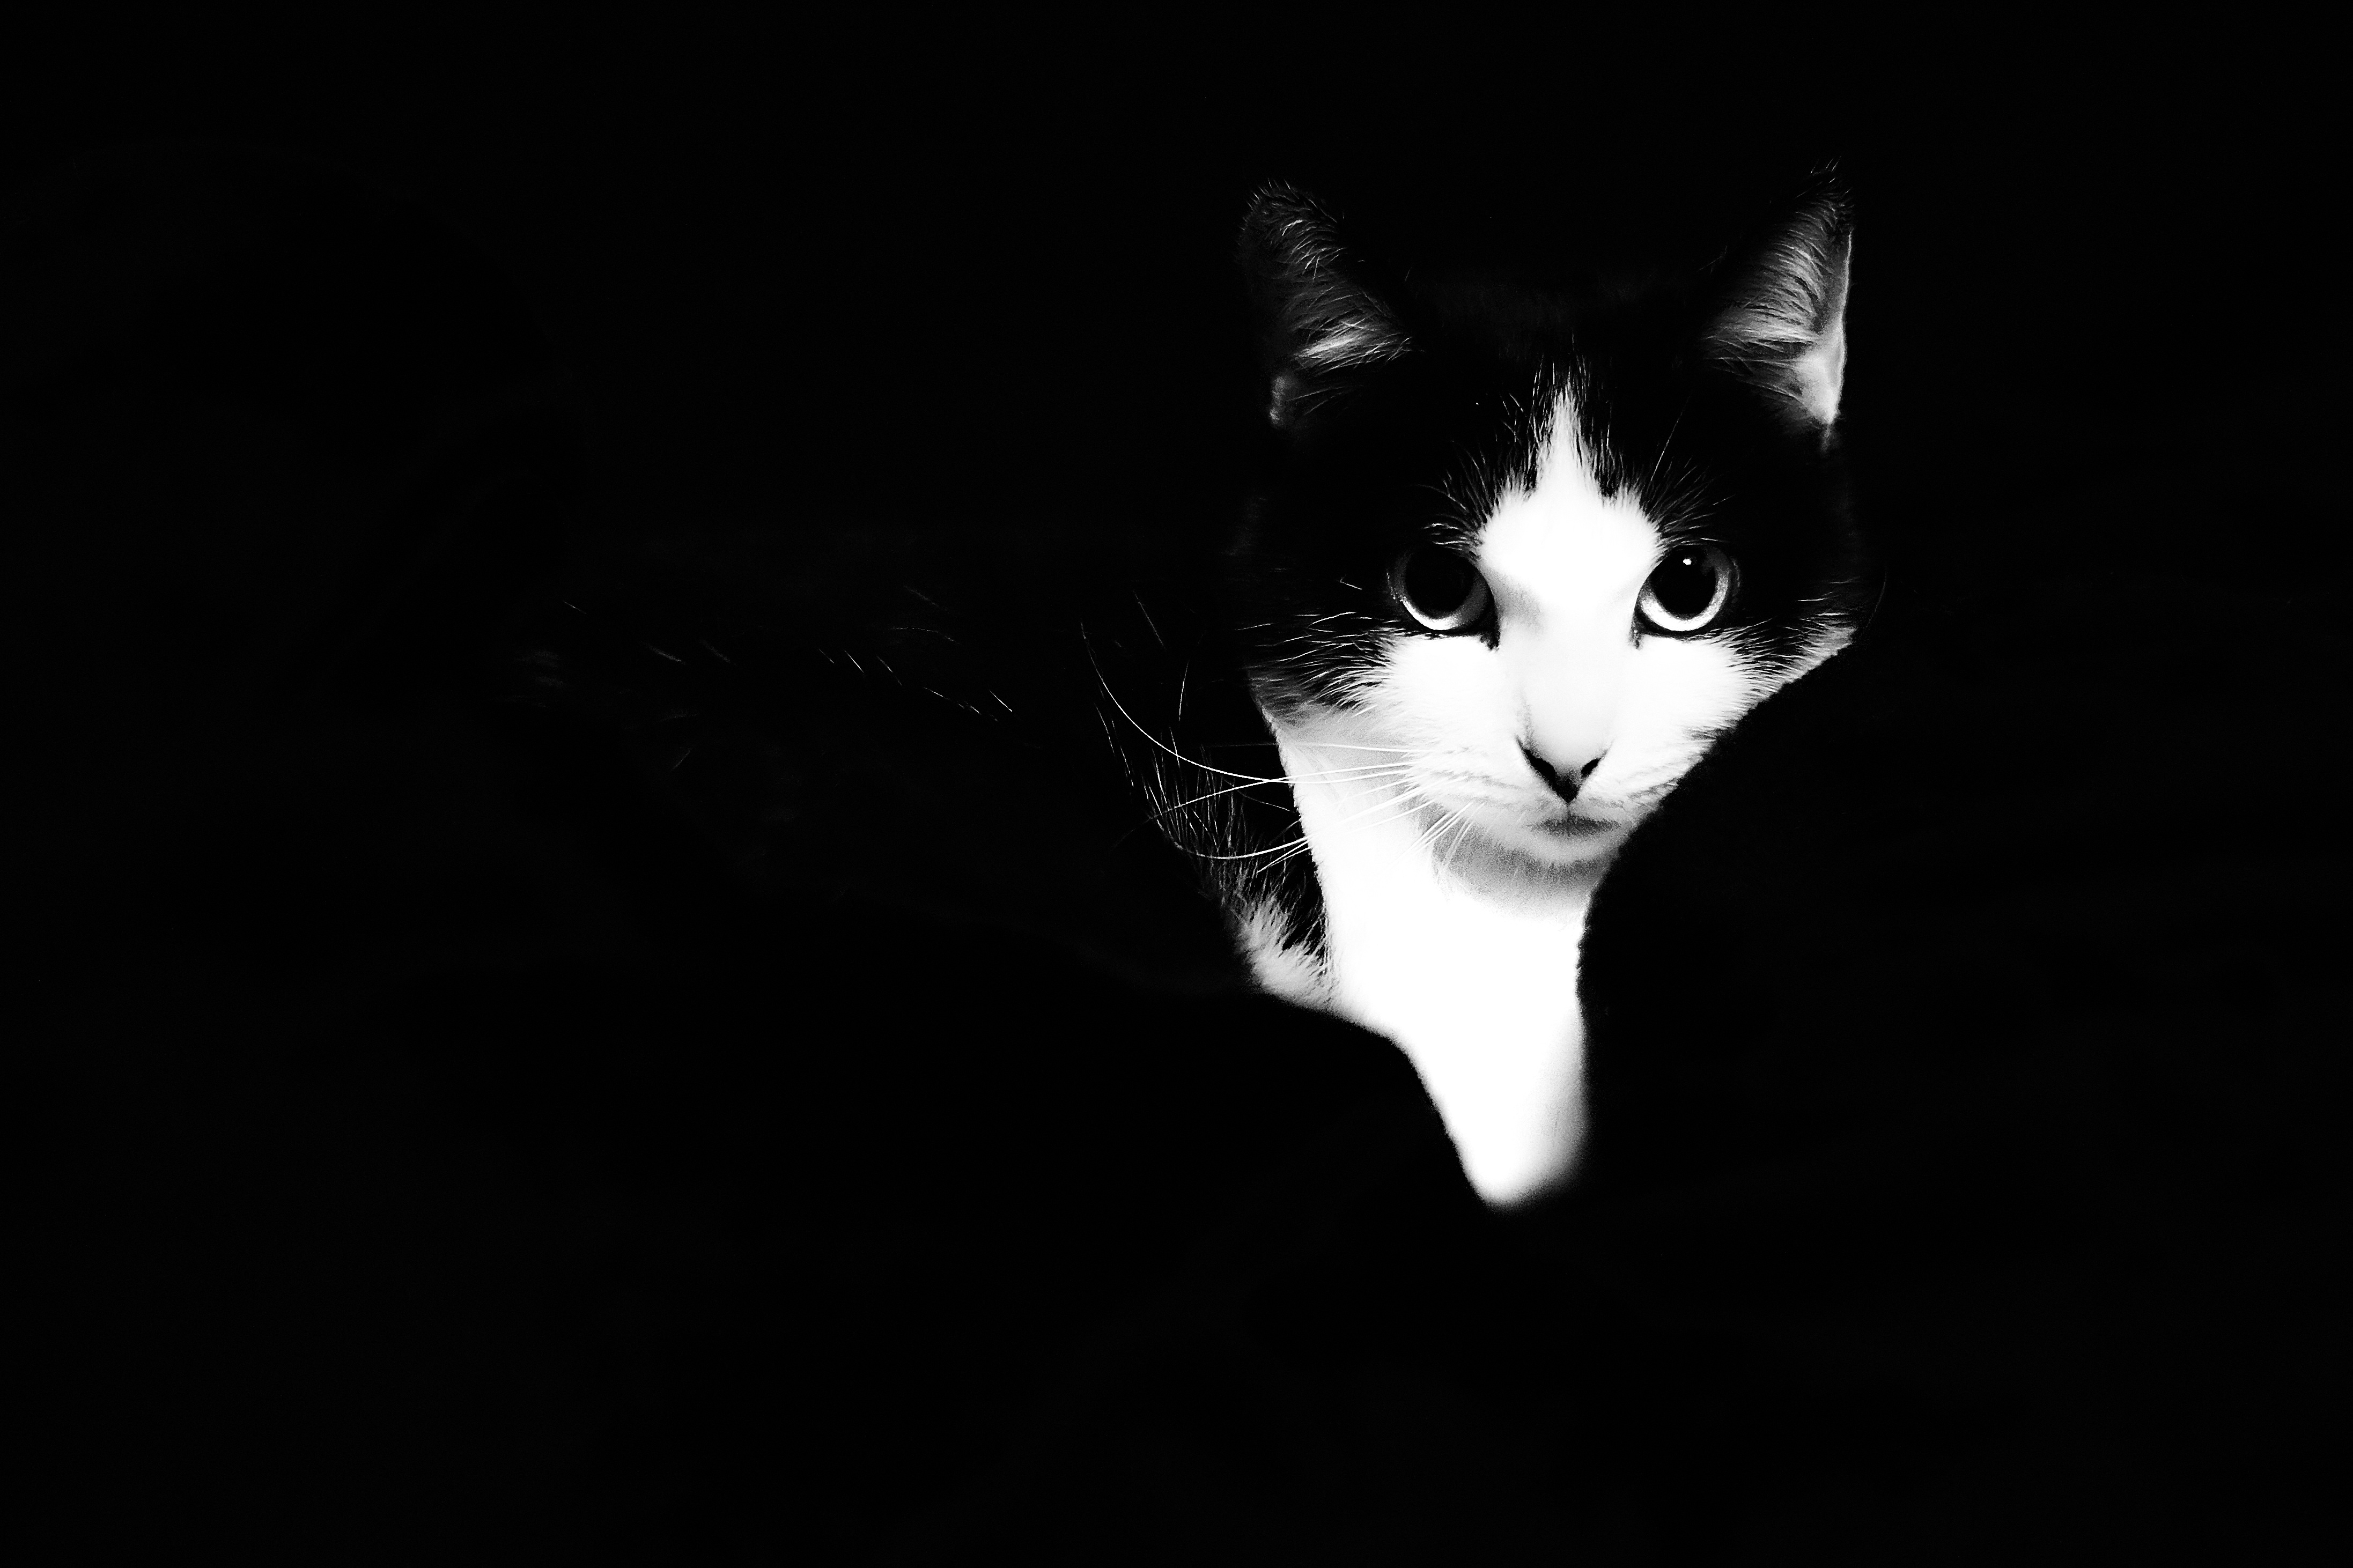
black and white, white, cat, mammal, darkness, black cat, black, monochrome, nose, whiskers, monochrome photography, small to medium sized cats, cat like mammal